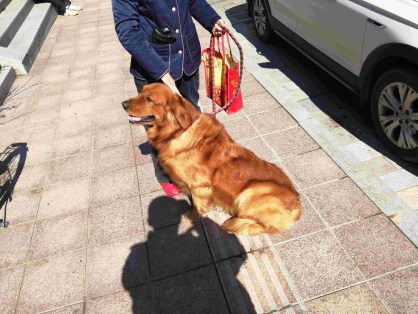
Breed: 5355-n000126-golden_retriever